Jansenism

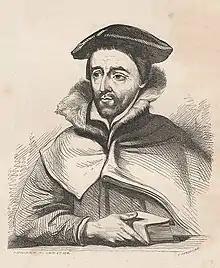
Michel de Bay (1513–1589), Augustinian Roman Catholic theologian, whose theological system known as "Baianism" was a forerunner to Jansenism

The term 'Jansenism' was rejected by those called 'Jansenists', who throughout history consistently proclaimed their unity with the Catholic Church. Abbot Victor Carrière, precursor of contemporary studies of Jansenism, says the following.There is perhaps no question more complicated than that of Jansenism. From the beginning, many of those who were rightly considered to be its legitimate representatives asserted that it does not exist [...]. Moreover, in order to escape the condemnations of the Church, to disarm certain attackers and win new adherents, it has, depending on the circumstances, attenuated or even modified its fundamental theses. Thus, despite the countless works devoted to it, the history of Jansenism in its entirety still remains to be written today, since the spirit of polemic has prevailed for two centuries.Jansenism was first of all a defence of Augustinian theology in a debate initiated by the Protestant Reformation and the Council of Trent, then a concrete implementation of this Augustinianism. The struggle against ultramontanism and papal authority gave it a Gallican character, which became an essential component of the movement. In the absolutist France of the 17th and 18th centuries, the fear of a transition from religious opposition to a general opposition justified monarchical repression of Jansenism, and consequently, transformed the movement by giving it a political aspect marked by resistance to power and a defence of the "parlements". In the 18th century, a diversity of 'Jansenisms' became more evident. In France, the participation of secular society in the movement revealed a popular and miraculous component involving figurism and the phenomenon of the "convulsionnaires". In northern Italy, the influence of the Austrian Enlightenment brought Jansenism closer to modernity. However in the 19th century, Jansenism was primarily a defence of the past and a struggle against modern developments in the Catholic Church.